Stimbergstadion

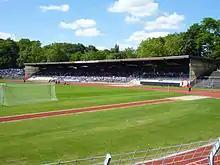
Stimbergstadion Haupttribüne

The Stimberg-Stadion is a multi-use stadium in Oer-Erkenschwick, Germany. It is currently used mostly for football matches and is the home of SpVgg Erkenschwick. The stadium, built in 1930, has a capacity of 14,380 spectators. The stadium opened in 1934.